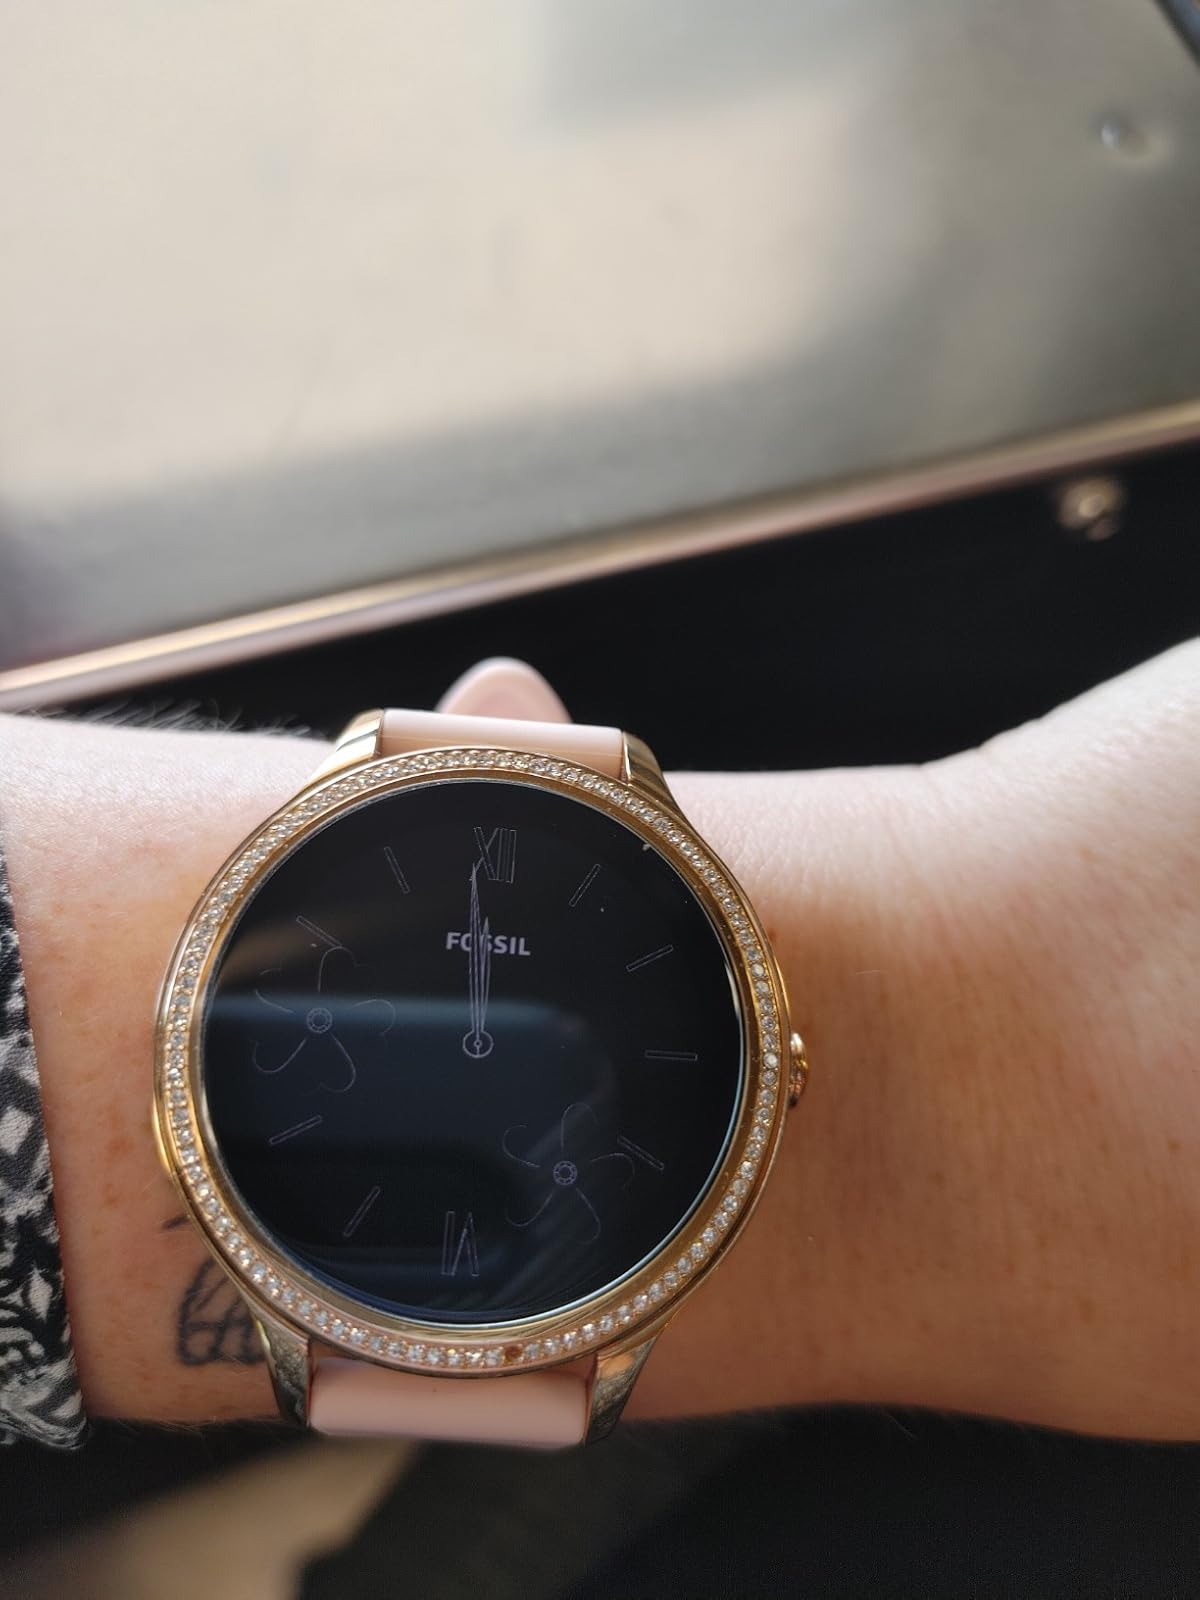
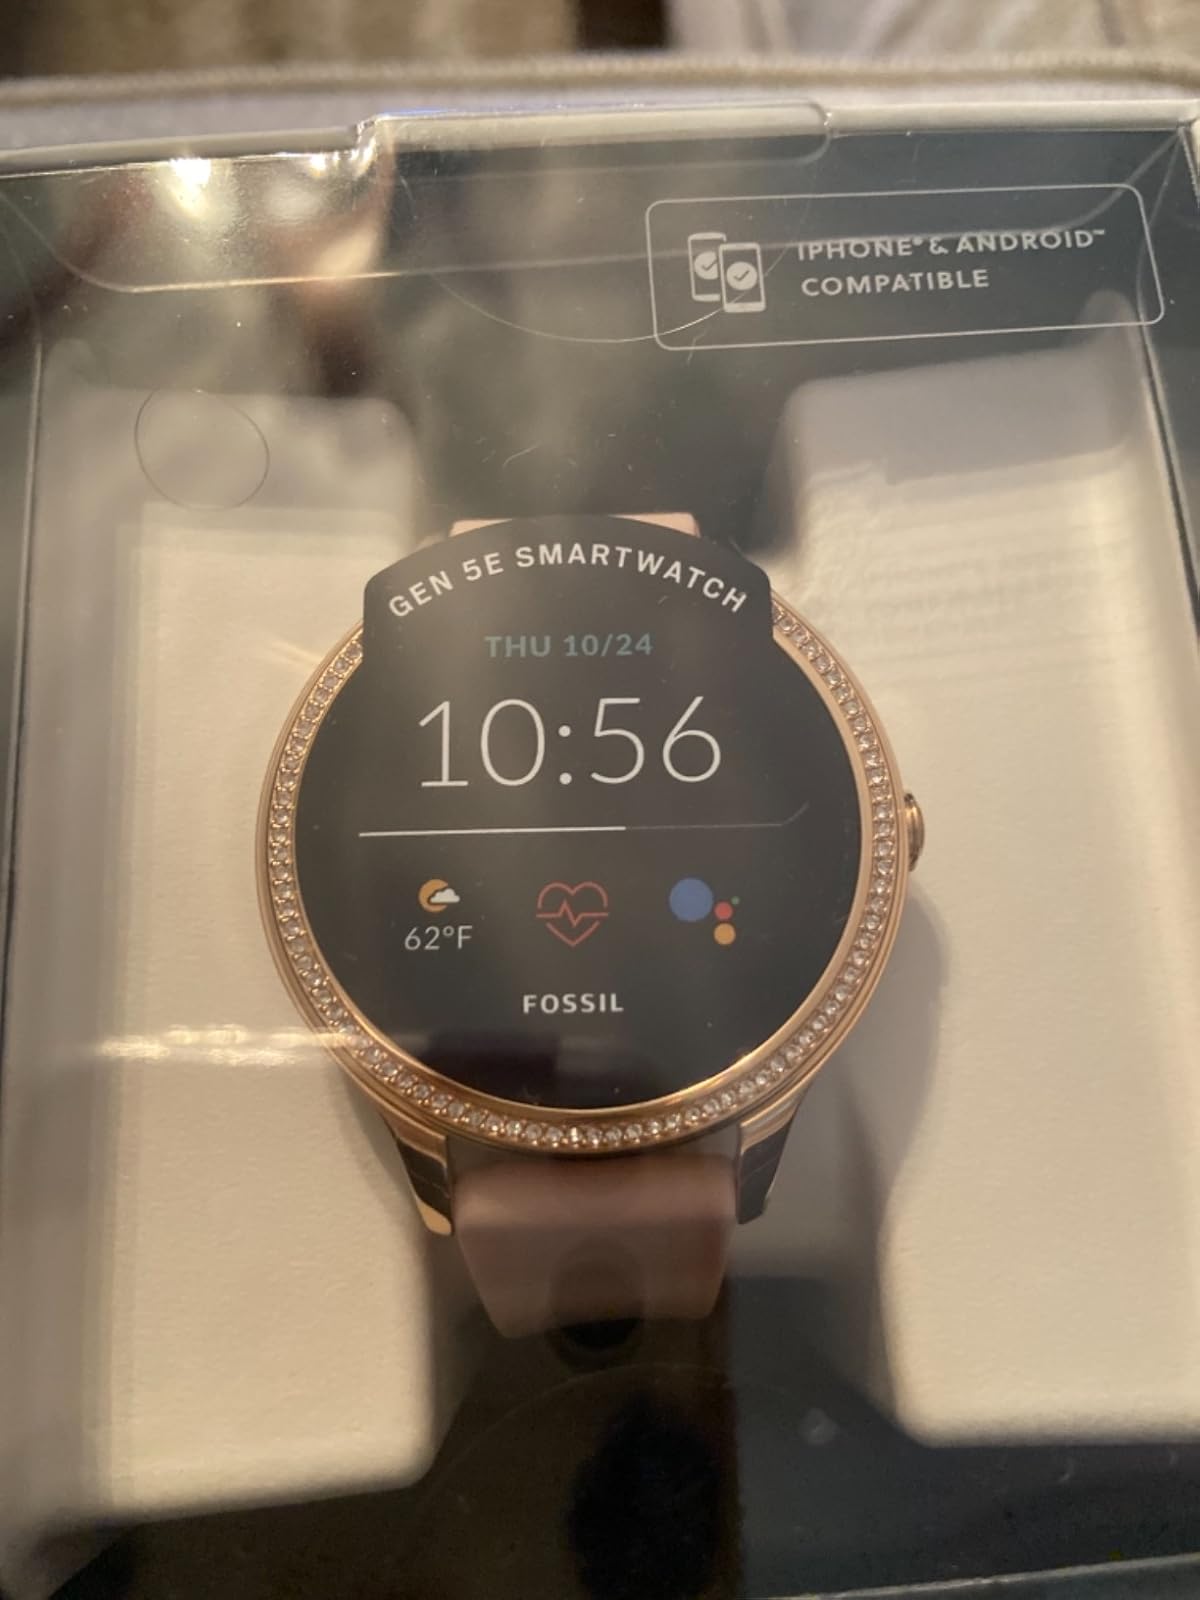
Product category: smartwatch
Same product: yes